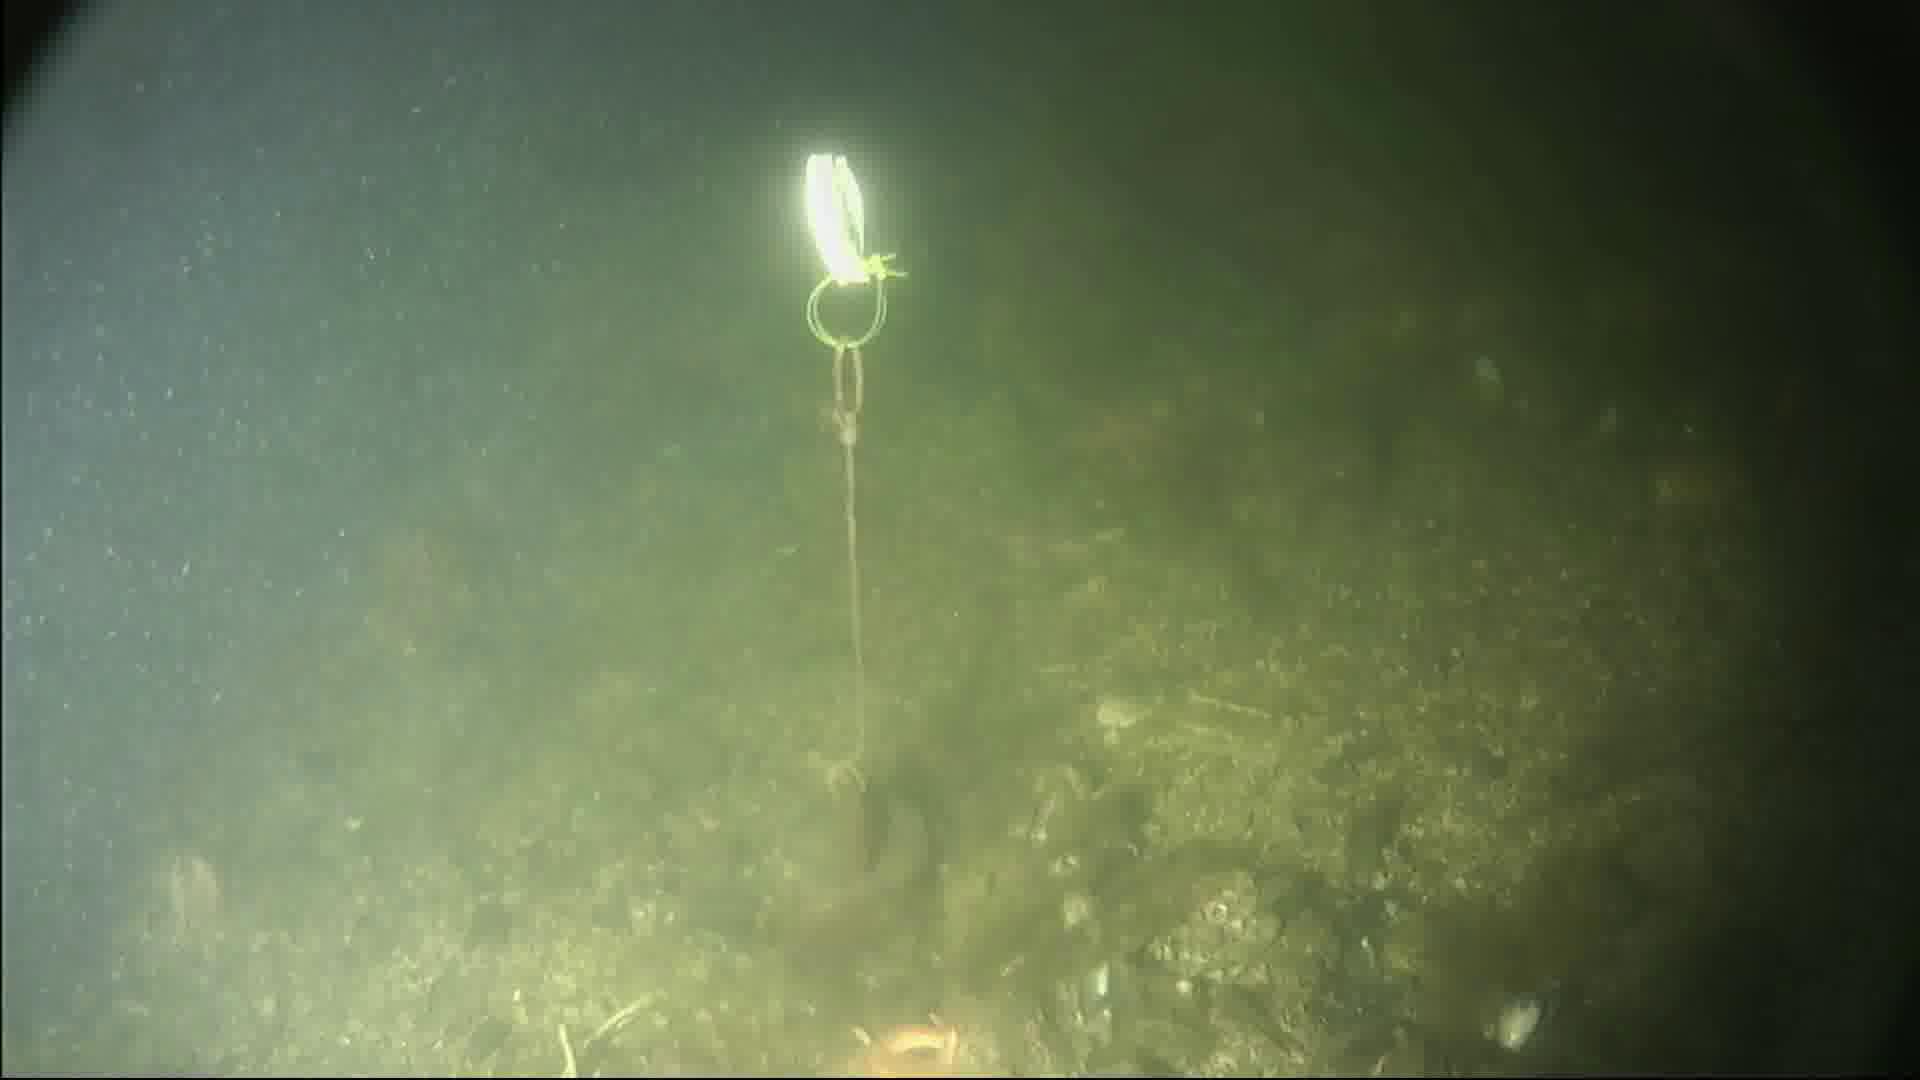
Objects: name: starfish